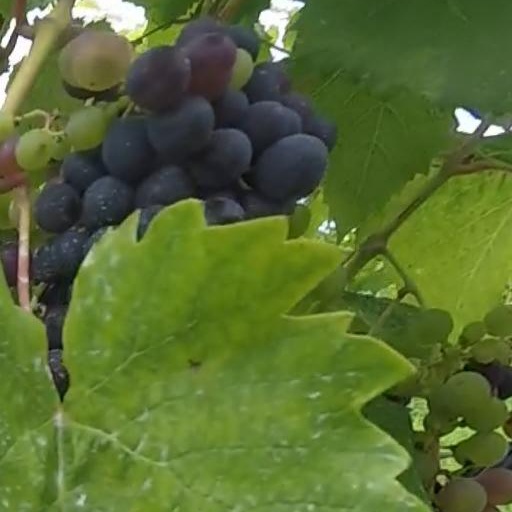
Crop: grape